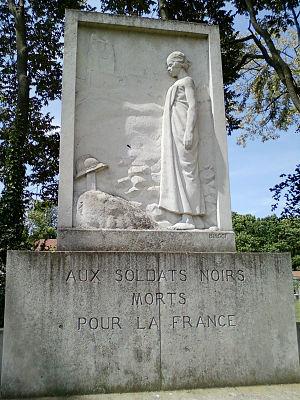
Auguste Biaggi, sculpteur (Les Eaux-Vives, Suisse. Actuel Canton de Genève). ""Aux soldats noirs morts pour la France"". Monument aux morts de la Première Guerre mondiale (1914-1918) placé dans le Jardin d'Agronomie tropicale de Paris. Image issue de l'atelier OpenStreetMap du samedi 7 mai 2011 dans ce lieu."
Cet article recense les œuvres d'art public du 12ᵉ arrondissement de Paris, en France.
Jules Auguste Biaggi, né aux Eaux-Vives à Genève en le 10 novembre 1878 et mort à Maurecourt en 1965, est un sculpteur français.
Cet article recense les monuments aux morts de France classés ou inscrits aux monuments historiques.